Sudhanshu Pandey

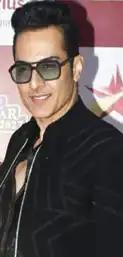
Pandey in 2023

Sudhanshu Pandey (Born 22 Aug 1974) is an Indian model, film and television actor, singer, writer producer and part time poet. He has appeared in many Hindi films and few Tamil films.